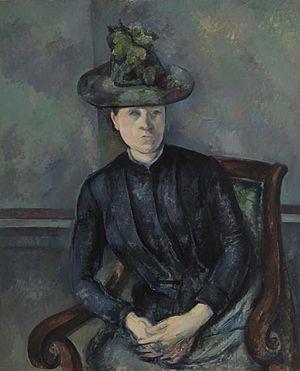
Paul Cézanne, ou Paul Cezanne, né le 19 janvier 1839 à Aix-en-Provence et mort le 22 octobre 1906 dans la même ville, est un peintre français, membre, un temps, du mouvement impressionniste, et considéré comme le précurseur du post-impressionnisme et du cubisme.
Marie-Hortense Fiquet, née à Saligney, en France, le 22 avril 1850 et morte le 3 mai 1922 à Paris, est une modèle française, connue pour avoir été mariée à Paul Cézanne et pour les quarante-cinq portraits, des huiles principalement, que le peintre réalisa entre 1869 et la fin des années 1890.
Cette liste de peintures de Paul Cézanne reste non exhaustive.